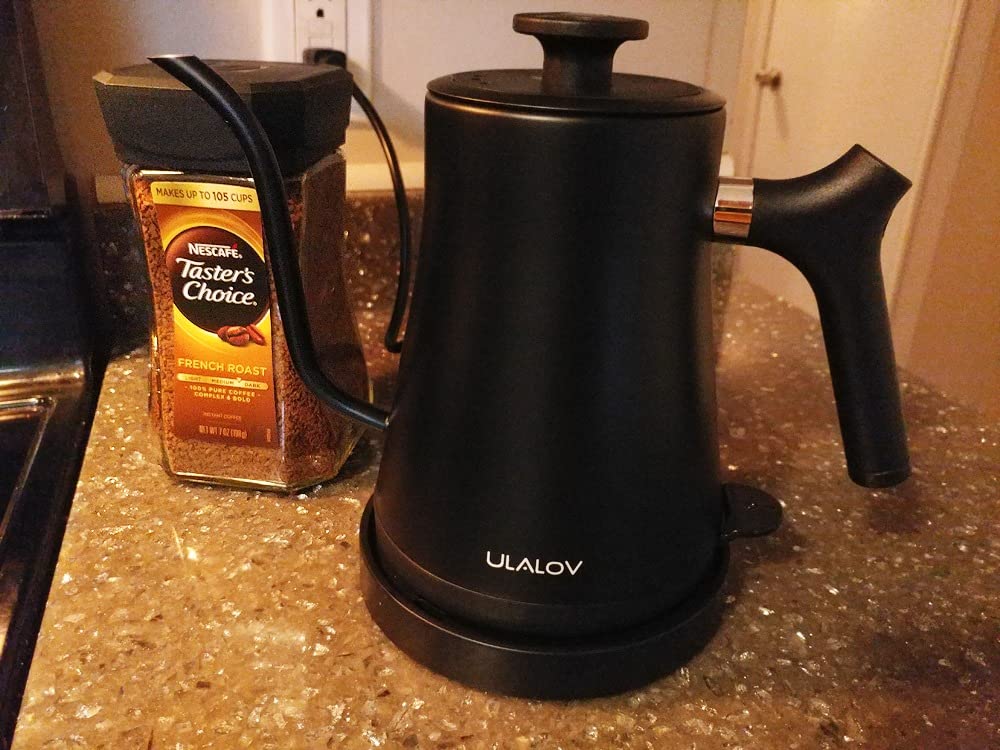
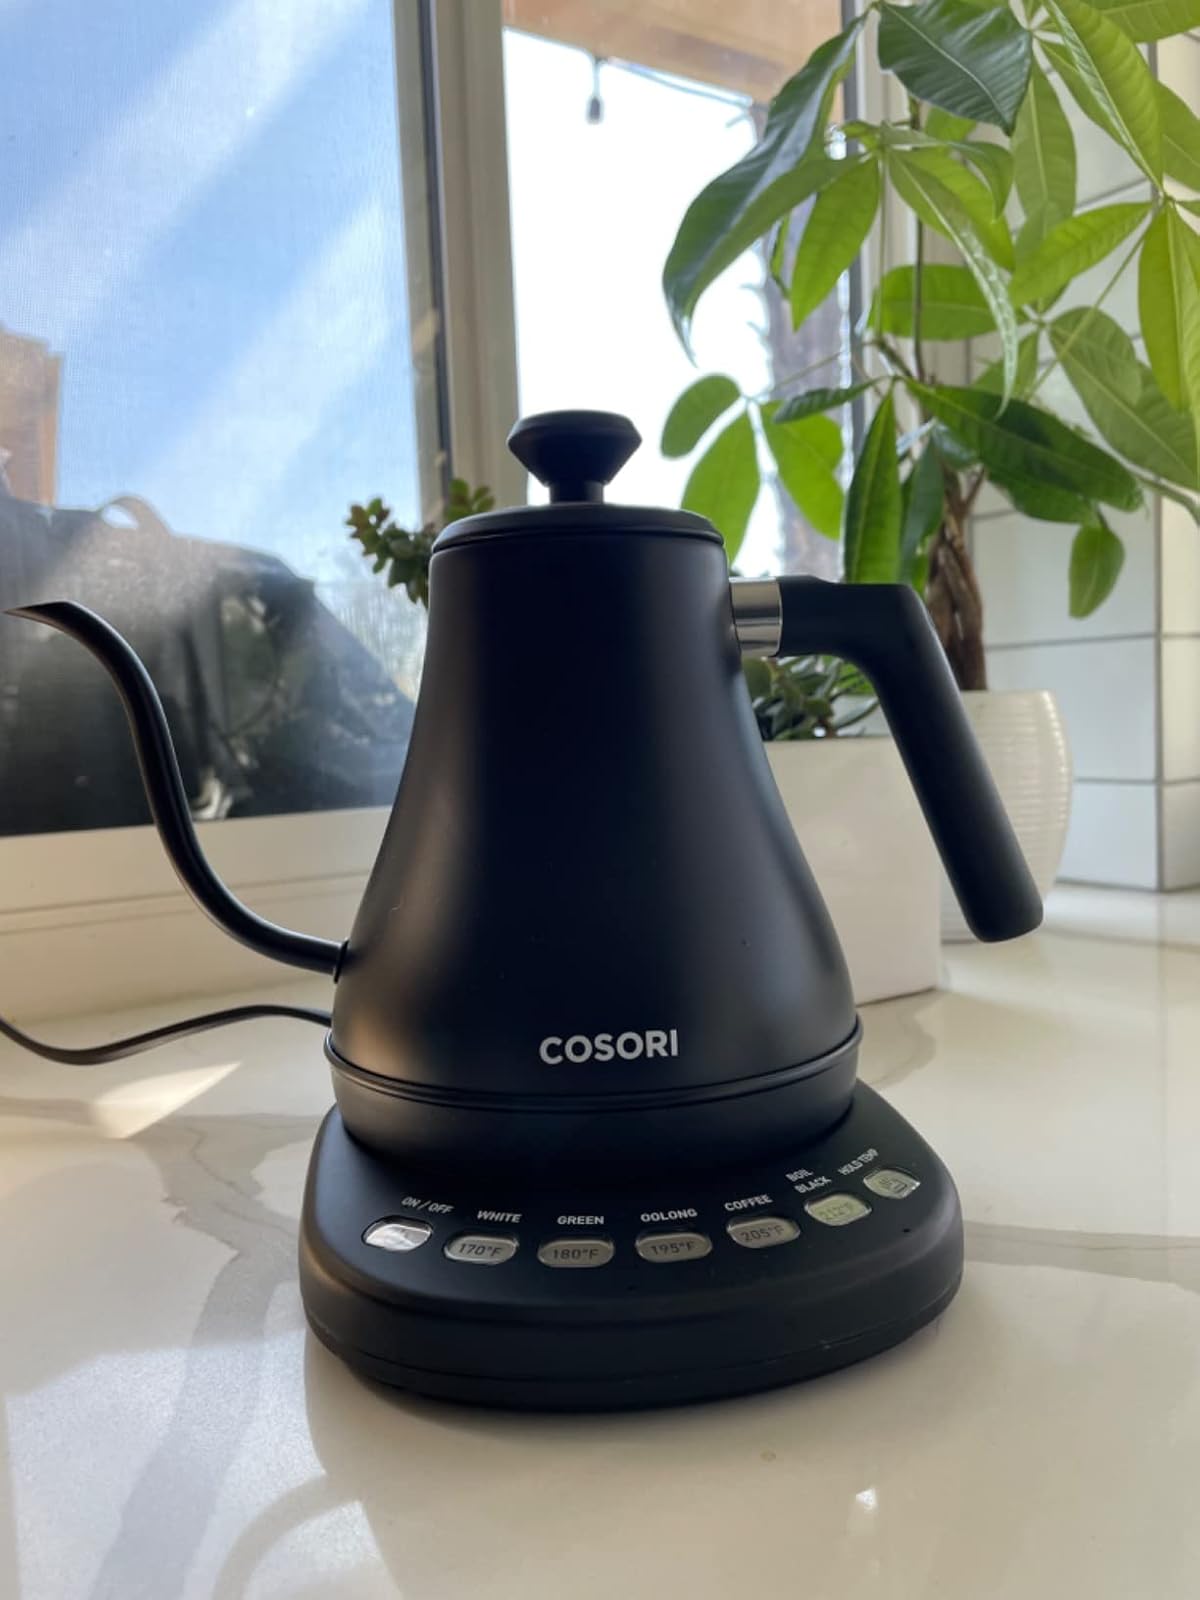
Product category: items_kettle
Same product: no